Killing of Alvin Cole

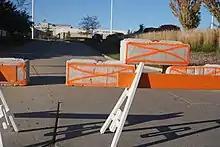
A parking lot entrance is blocked with concrete barriers at Mayfair Mall.

In a further escalation of protests on October 9, 28 protesters were arrested in a third night of clashes between police and protesters. Police deployed tear gas to stop peaceful protestors. Two arrests were on felony charges, one was a misdemeanor arrest, and 25 were municipal arrests.